Savi's warbler

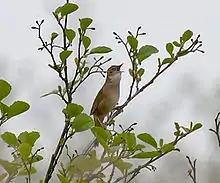
Singing from an alder tree

The upper-parts of Savi's warbler are a uniform dark reddish-brown, sometimes with a slight greenish tinge. It has indistinct buff eye-stripes, dark lores and pale brown ear-coverts. The brown beak is slender and the irises are also brown. The chin, throat and belly are whitish-buff and the rest of the underparts sandy brown. In the breeding season, both upper-parts and underparts are slightly paler. The legs are brown. The bird is around long.